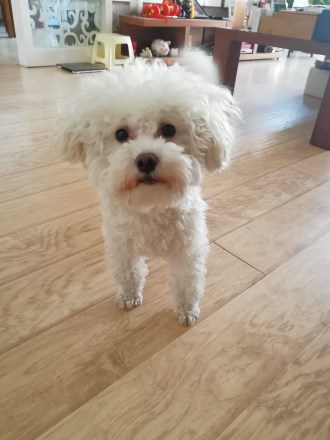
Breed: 3083-n000117-Bichon_Frise